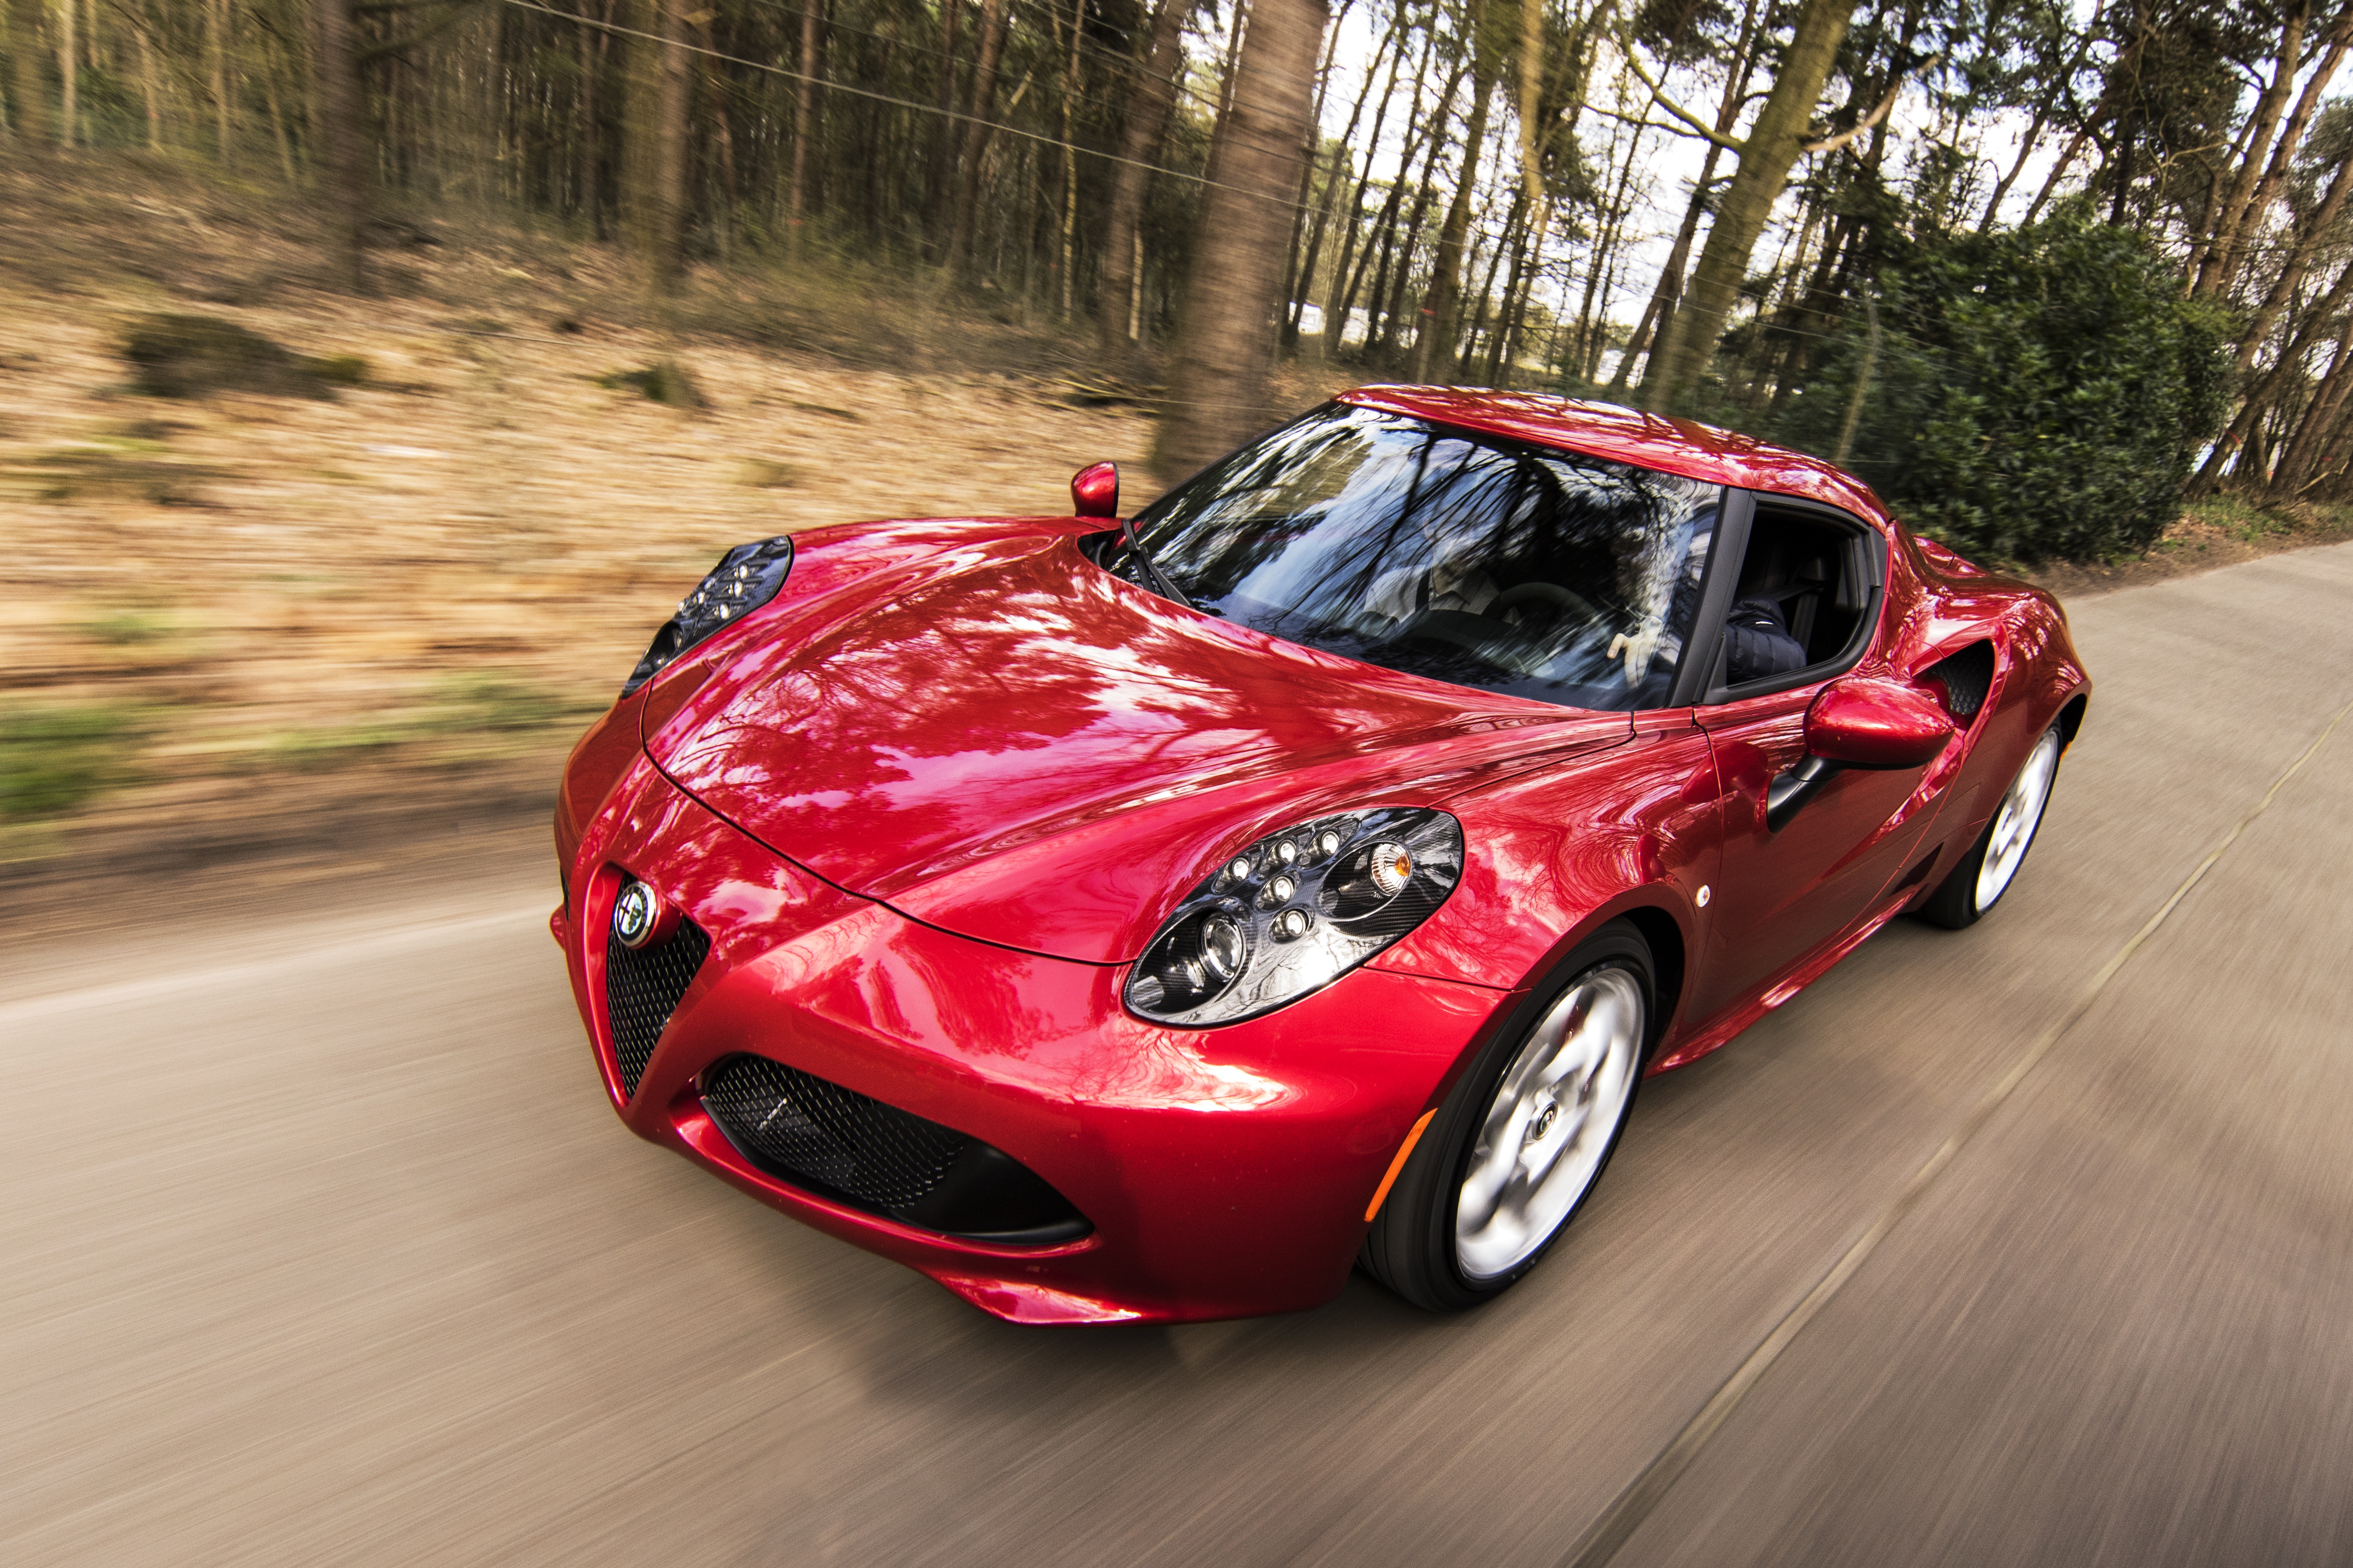
road, car, automobile, driving, asphalt, vehicle, action, auto, speed, modern, long exposure, automotive, sports car, trees, supercar, performance, coupe, fast, shiny, sportscar, vehicles, land vehicle, automobile make, automotive design, luxury vehicle, performance car, ferrari california, alfa romeo 8c competizione